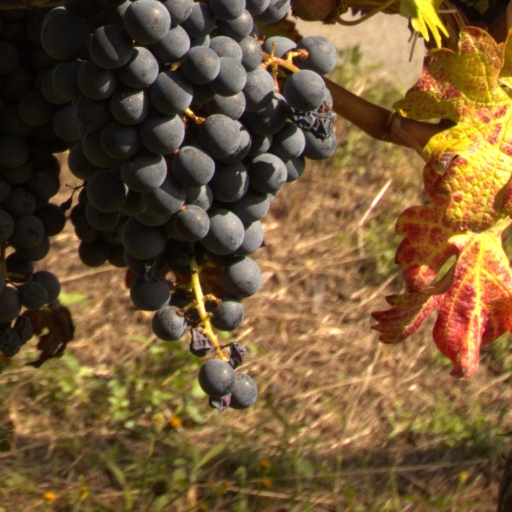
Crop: grape